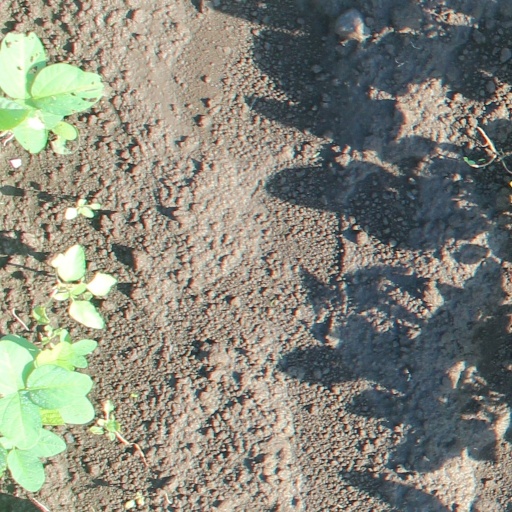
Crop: soybean